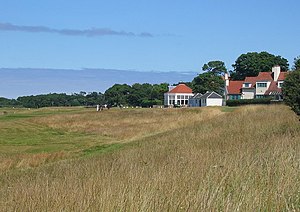
Honourable Company of Edinburgh Golfers
Klubben hører hjemme på Muirfield i Gullane.
"The Honourable Company of Edinburgh Golfers er verdens ældste golfklub, selvom spillet golf er adskillige århundreder ældre. Klubben arkiver går tilbage til 1744, hvor den lavede 13 ""Rules of Golf"" til sin første konkurrence, som blev spillet på Leith Links med ""Silver Club"" som præmie. Den første konkurrence blev vundet af John Rattray, som underskrev reglerne og blev klubbens første kaptajn.Allan Burnett; Olive Geddes. ""Slicing into History"". Discover NLS - Magazine Issue 16: ss. 16–19. Hentet 2010-07-24. Klubben spillede på de fem huller på Leith Links i næsten et århundrede, men for mange spillere medførte i 1836, at flytningen i til Musselburgh Links' 9-hullers Old Course blev nødvendig. Musselburgh er ligesom mange andre prestigefyldte skotske baner, inklusive St Andrews, en offentlig bane, men den blev efterhånden også for lille til HCEG's medlemmer.